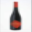
Label: bottle